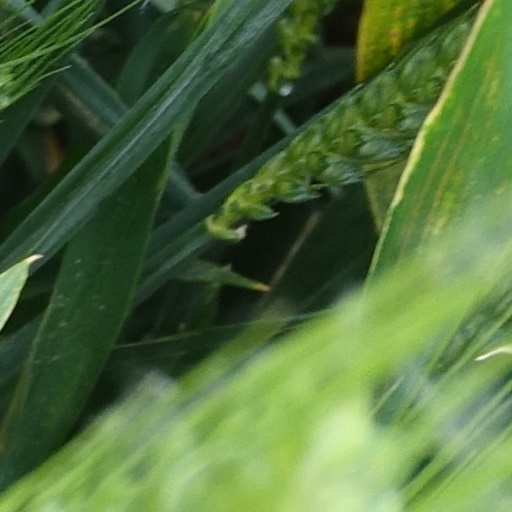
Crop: wheat